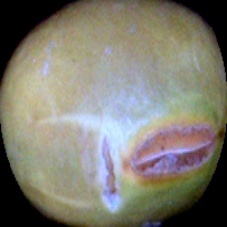
Label: Immature